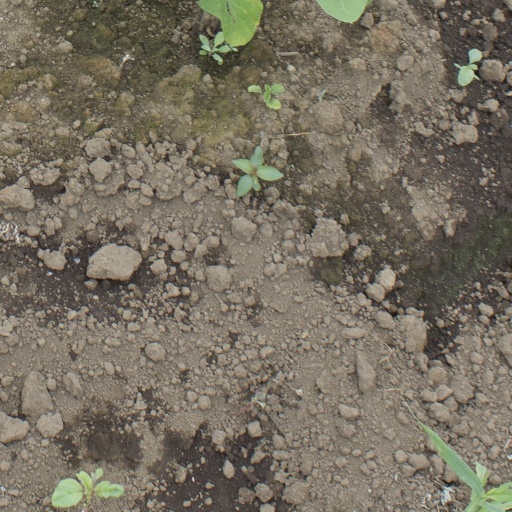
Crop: soybean